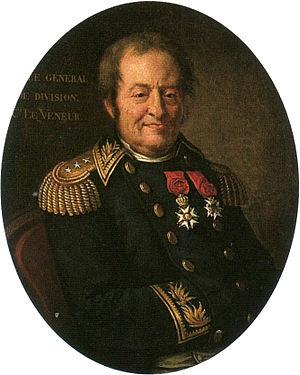
Alexis Paul Michel Tanneguy Le Veneur de Tillières, né le 28 septembre 1746 à Paris, mort le 26 mai 1833, comte Le Veneur de Tillières, seigneur de Carrouges, est un général de la Révolution et du Premier Empire et homme politique français.